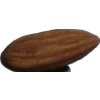
Label: almonds